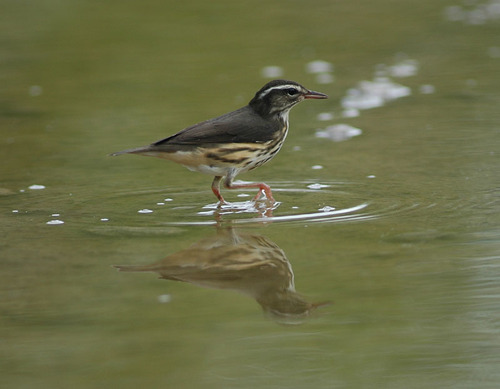
a small dark bird with a tan breast with black speckles.
this bird has a medium straight bill, a white eyebrow, and pink tarsuses and feet.
bird has brown body feathers, brown breast feathers, and brown beak
this bird has a white eyebrow and yellow flanks.
this is a small, black bird with orange feet and yellow on the sides.
the bird's back, wings, and face is brown with a white eyebrow and a breast, belly, flank, and abdomen that are mottled black, white, and brown.
this bird has a grey and yellow body with a white streak on his head and long beak.
a water bird wit ha pointed beak, a black back and wings, and a white belly.
a very small water bird with a predominately black back and single white stripe across the crown.
this bird has a brown crown with pink feet and brown back.
Species: Louisiana Waterthrush